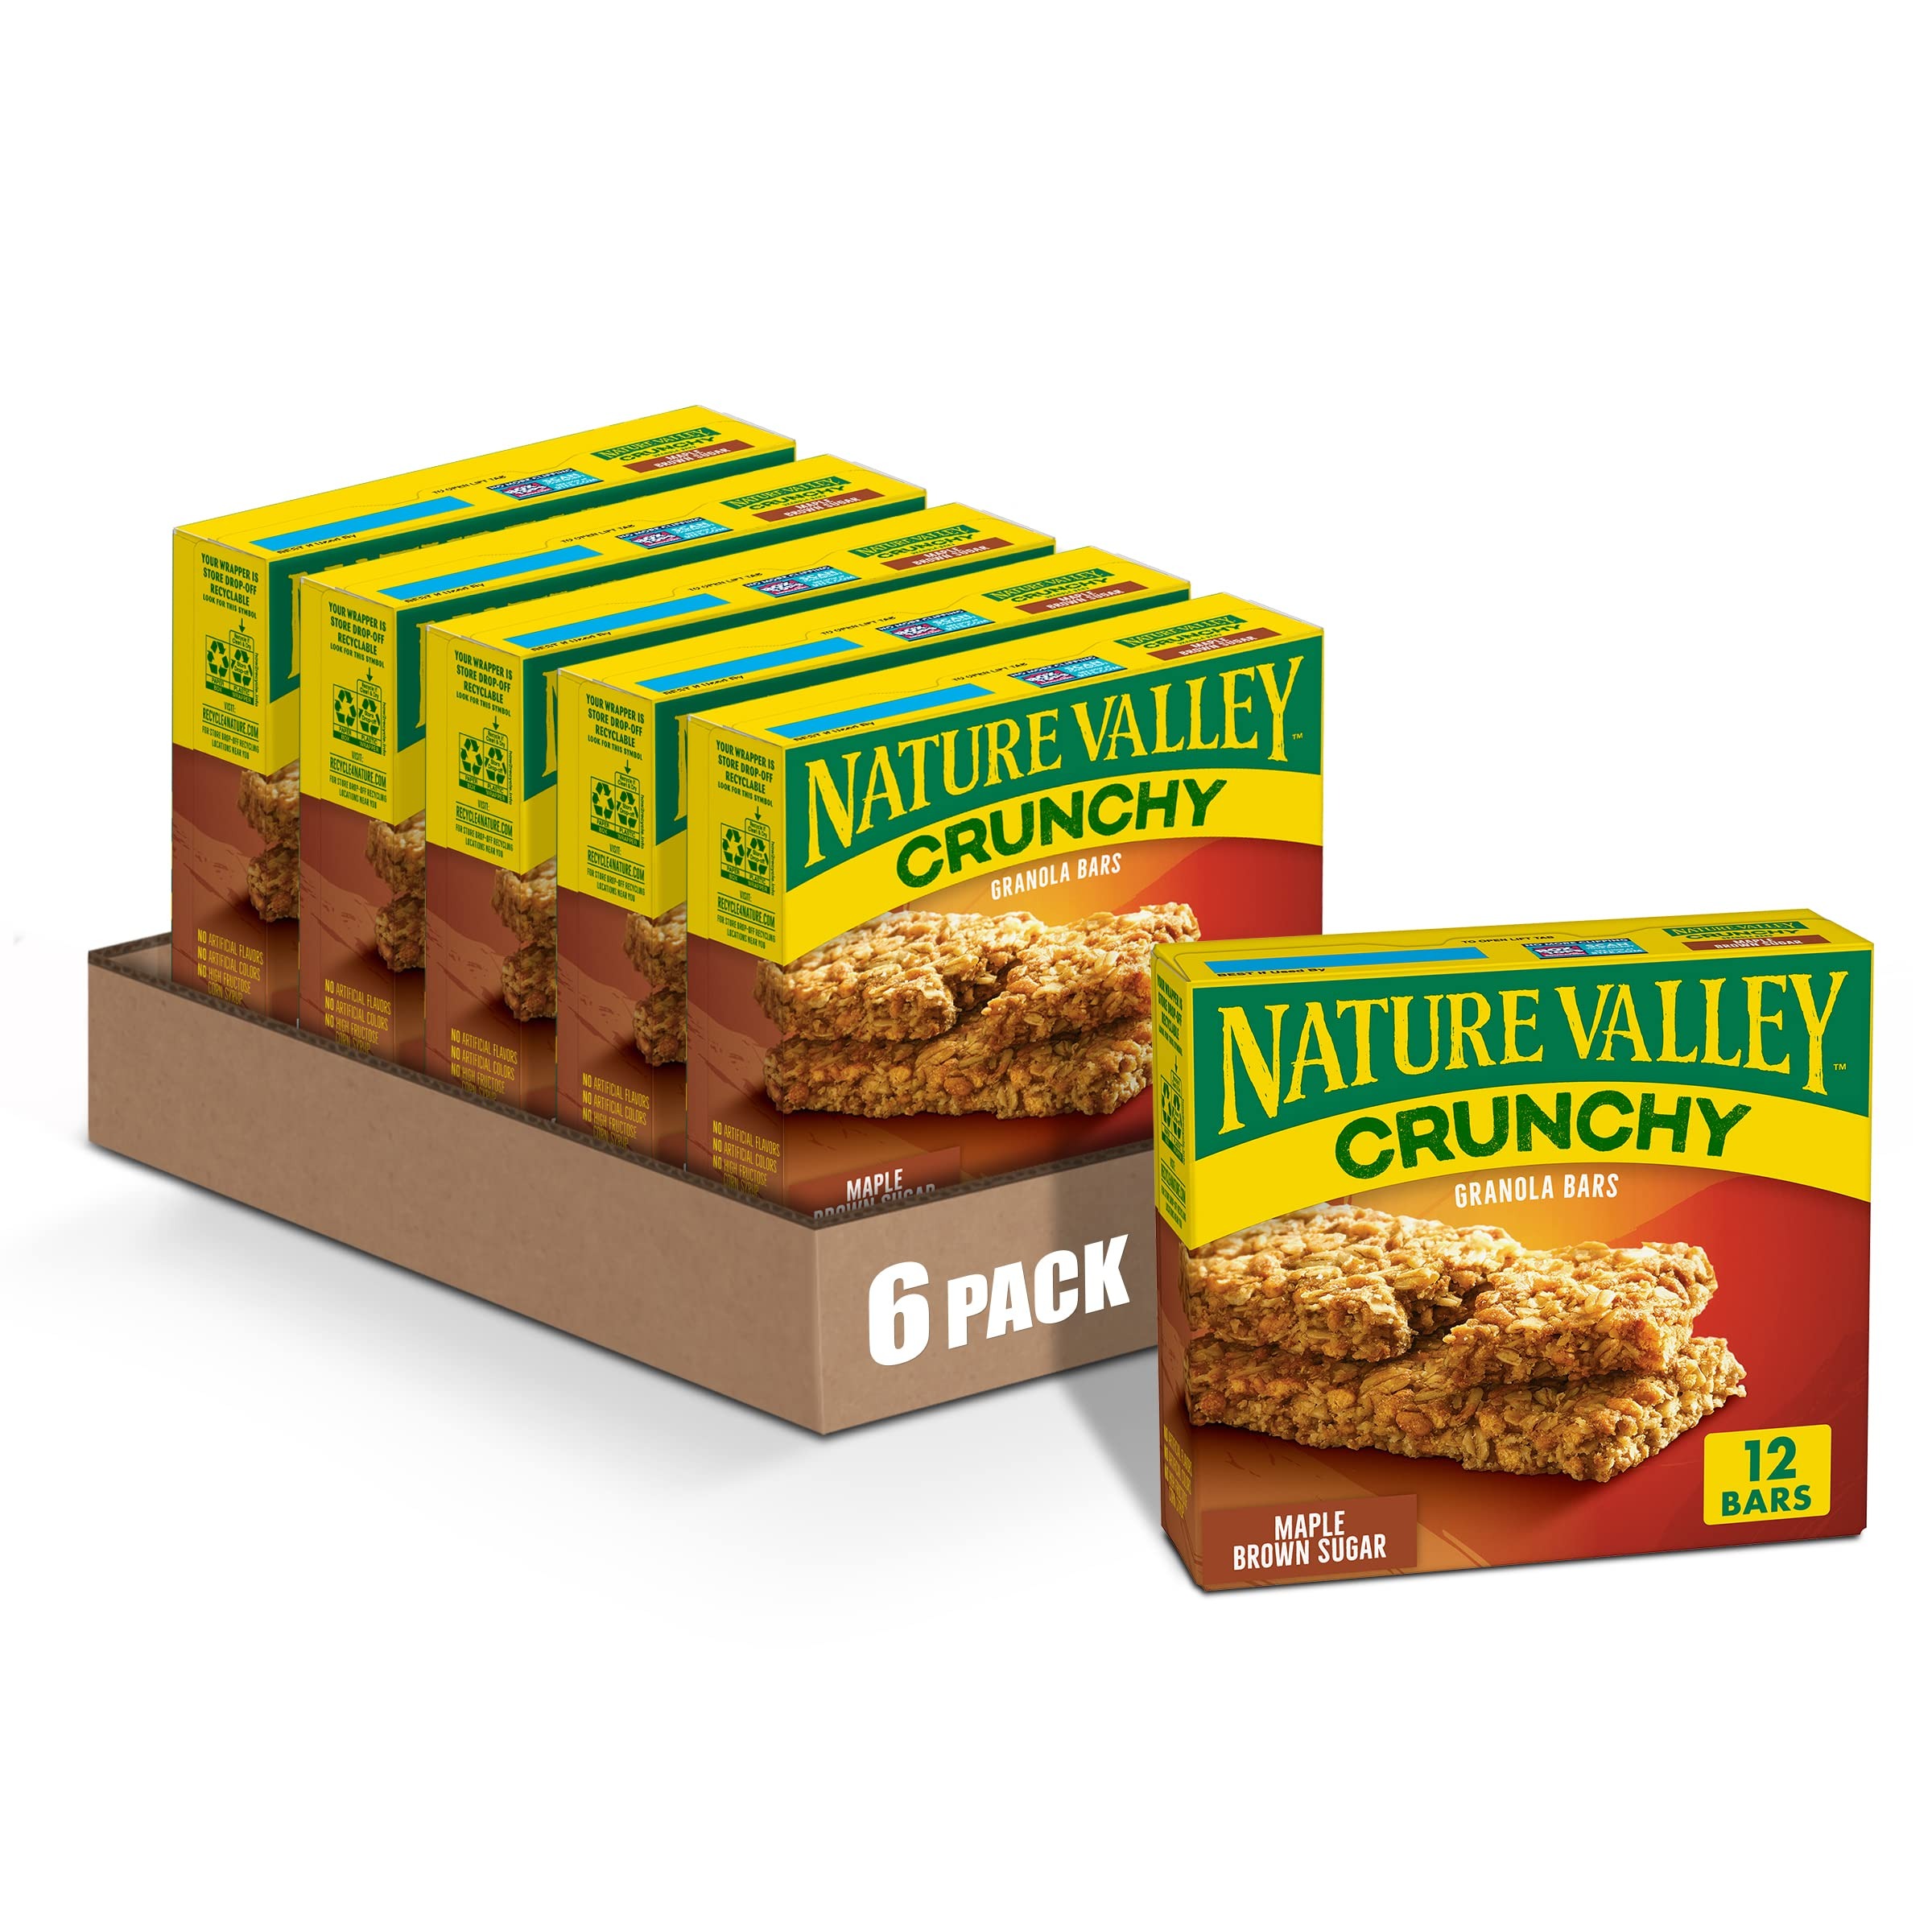
Item Name: Nature Valley Crunchy Granola Bars, Maple Brown Sugar, 6 ct, 12 bars (Pack of 6)
Bullet Point 1: CRUNCHY GRANOLA BARS: Nature Valley Crunchy Maple Brown Sugar Granola Bars combine delicious whole-grain oats with the deep flavors of maple and brown sugar syrup for a breakfast, lunch box, or afternoon snack the entire family will enjoy
Bullet Point 2: HEALTHY BREAKFAST SNACK: An excellent source of whole grain; Wholesome snacks with 22 grams of whole grain per serving
Bullet Point 3: PERFECTLY PORTABLE: Easy bars for snack time or an on-the-go invigorating treat; Perfect as a part of breakfast, for the pantry, lunch box, and hiking trail
Bullet Point 4: REAL INGREDIENTS: Hearty whole grain oats with no artificial flavors, artificial colors, or high fructose corn syrup
Bullet Point 5: CONTAINS: 1.49 oz, six ct, 12 bars (Pack of 6)
Value: 12.0
Unit: Count

Price: 3.29